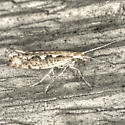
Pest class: diamondback_moth